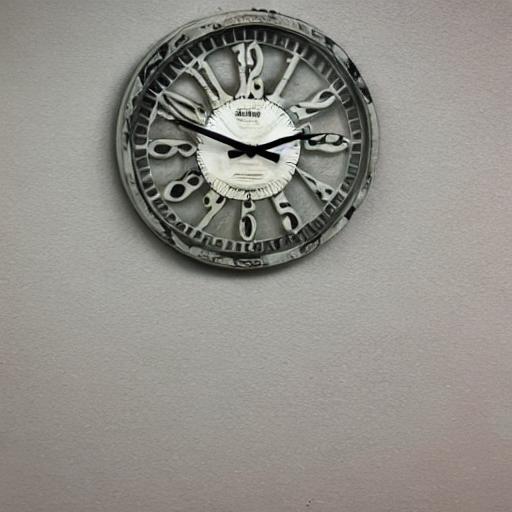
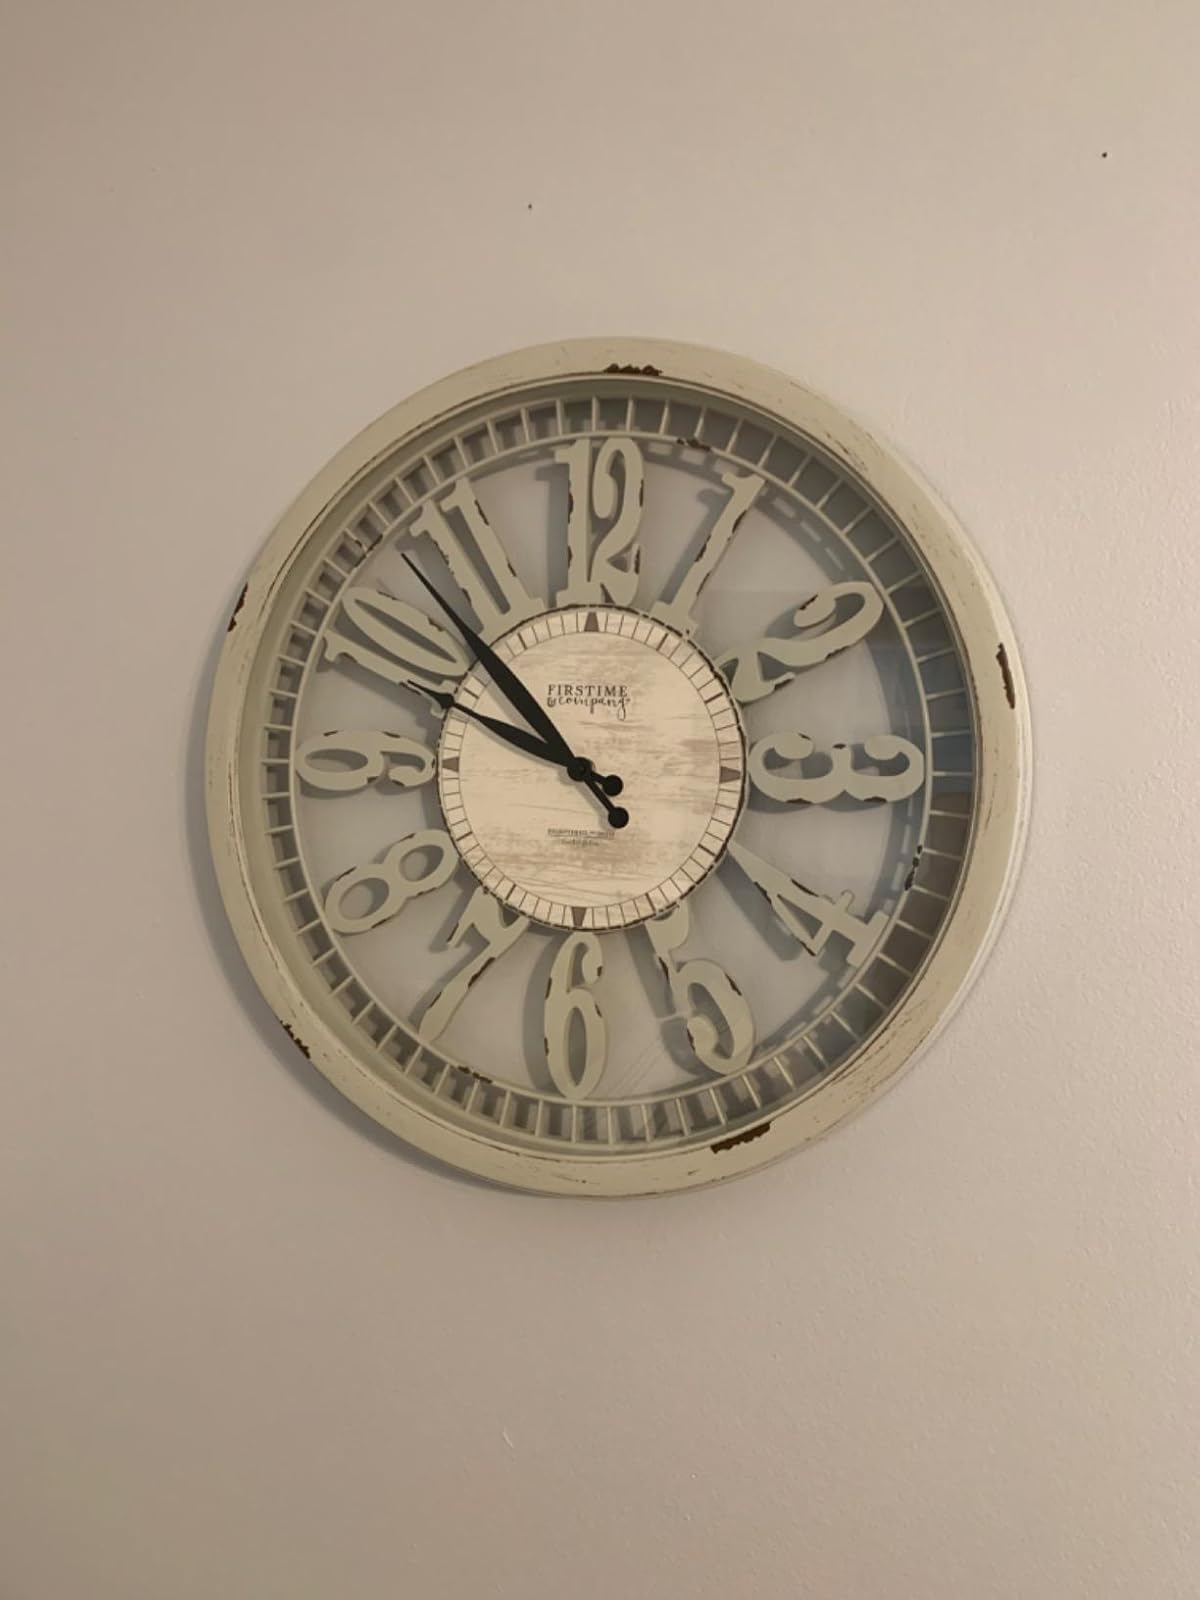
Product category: clock
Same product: no